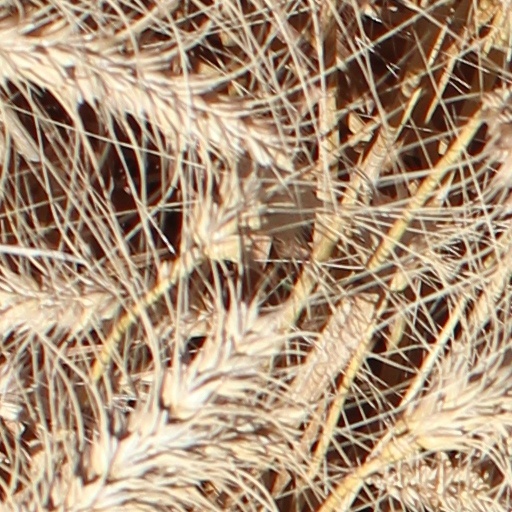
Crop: wheat